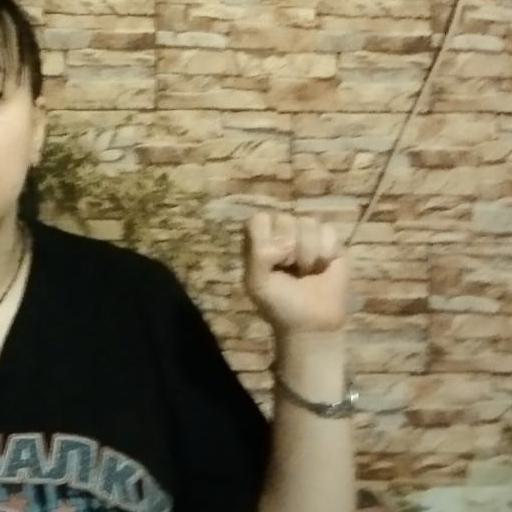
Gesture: fist